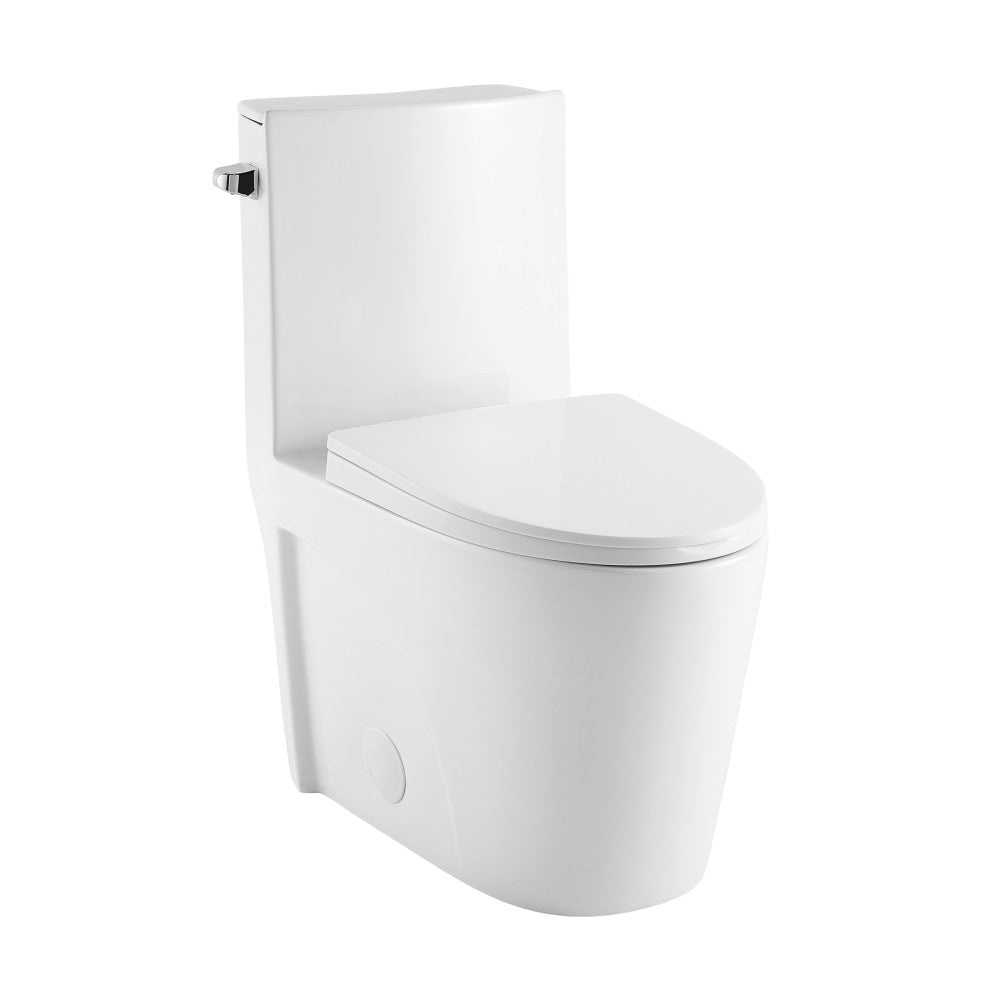
St. Tropez One-Piece Elongated Toilet Side Flush 1.28 gpf
Capture the essence of coastal sophistication with the St. Tropez collection, evoking the breezy allure of Mediterranean living. Redefine your bathroom with our one-piece toilet, combining seamless design and functionality for a truly modern upgrade. Offered in white with a glossy finish. FEATURES: Single Flush: Single Flush 1.28 GPF Rough-In: Standard 12" Rough-In Standard Elongated Bowl: The elongated bowl provides extra room and comfort. Between 15-17 inches, the standard height toilet is designed with ergonomic considerations, offering optimal comfort to users of all ages and body types. Durable Non-Porous Scratch Resistant Ceramic: Developed from ceramic, that is scratch-resistant and non-porous, providing a durable and reliable option that can withstand routine use. Fully Glazed and Skirted Trapway: The skirted trapway offers hidden plumbing creating an elevated and luxurious design with a smooth finish for easy cleaning. The fully glazed trapway prevents clogs and keeps water flowing freely. Access Hole: 3" Diameter access holes for installation. Soft Close and Quick Release Seat: Provides a silent and gentle closing mechanism for added convenience and safety. With just the push of a button, the seat detaches completely for a thorough cleaning. Collection: Part of the St. Tropez Collection, explore additional products in this collection to complete the room. Dimensions: D 27.5" W 16" H 30.5" One Year Limited Warranty Dimensions: D 27.5" W 16" H 30.5" DOCUMENTATION Installation Manual Spec Sheet Compatibility Sheet Service Parts
Brand: Swiss Madison
Category: Hardware > Plumbing > Plumbing Fixtures > Toilets & Bidets > Toilets > One-Piece Toilets